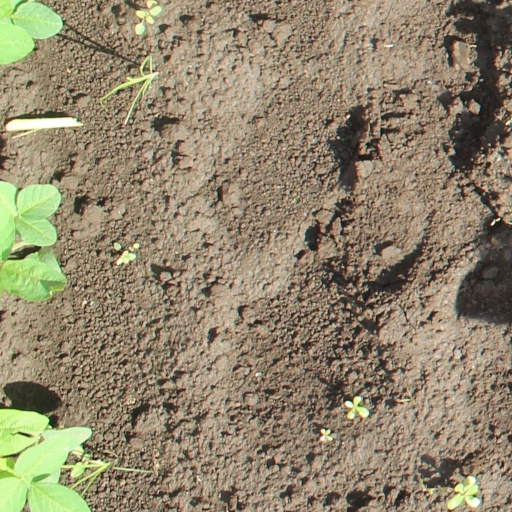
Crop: soybean